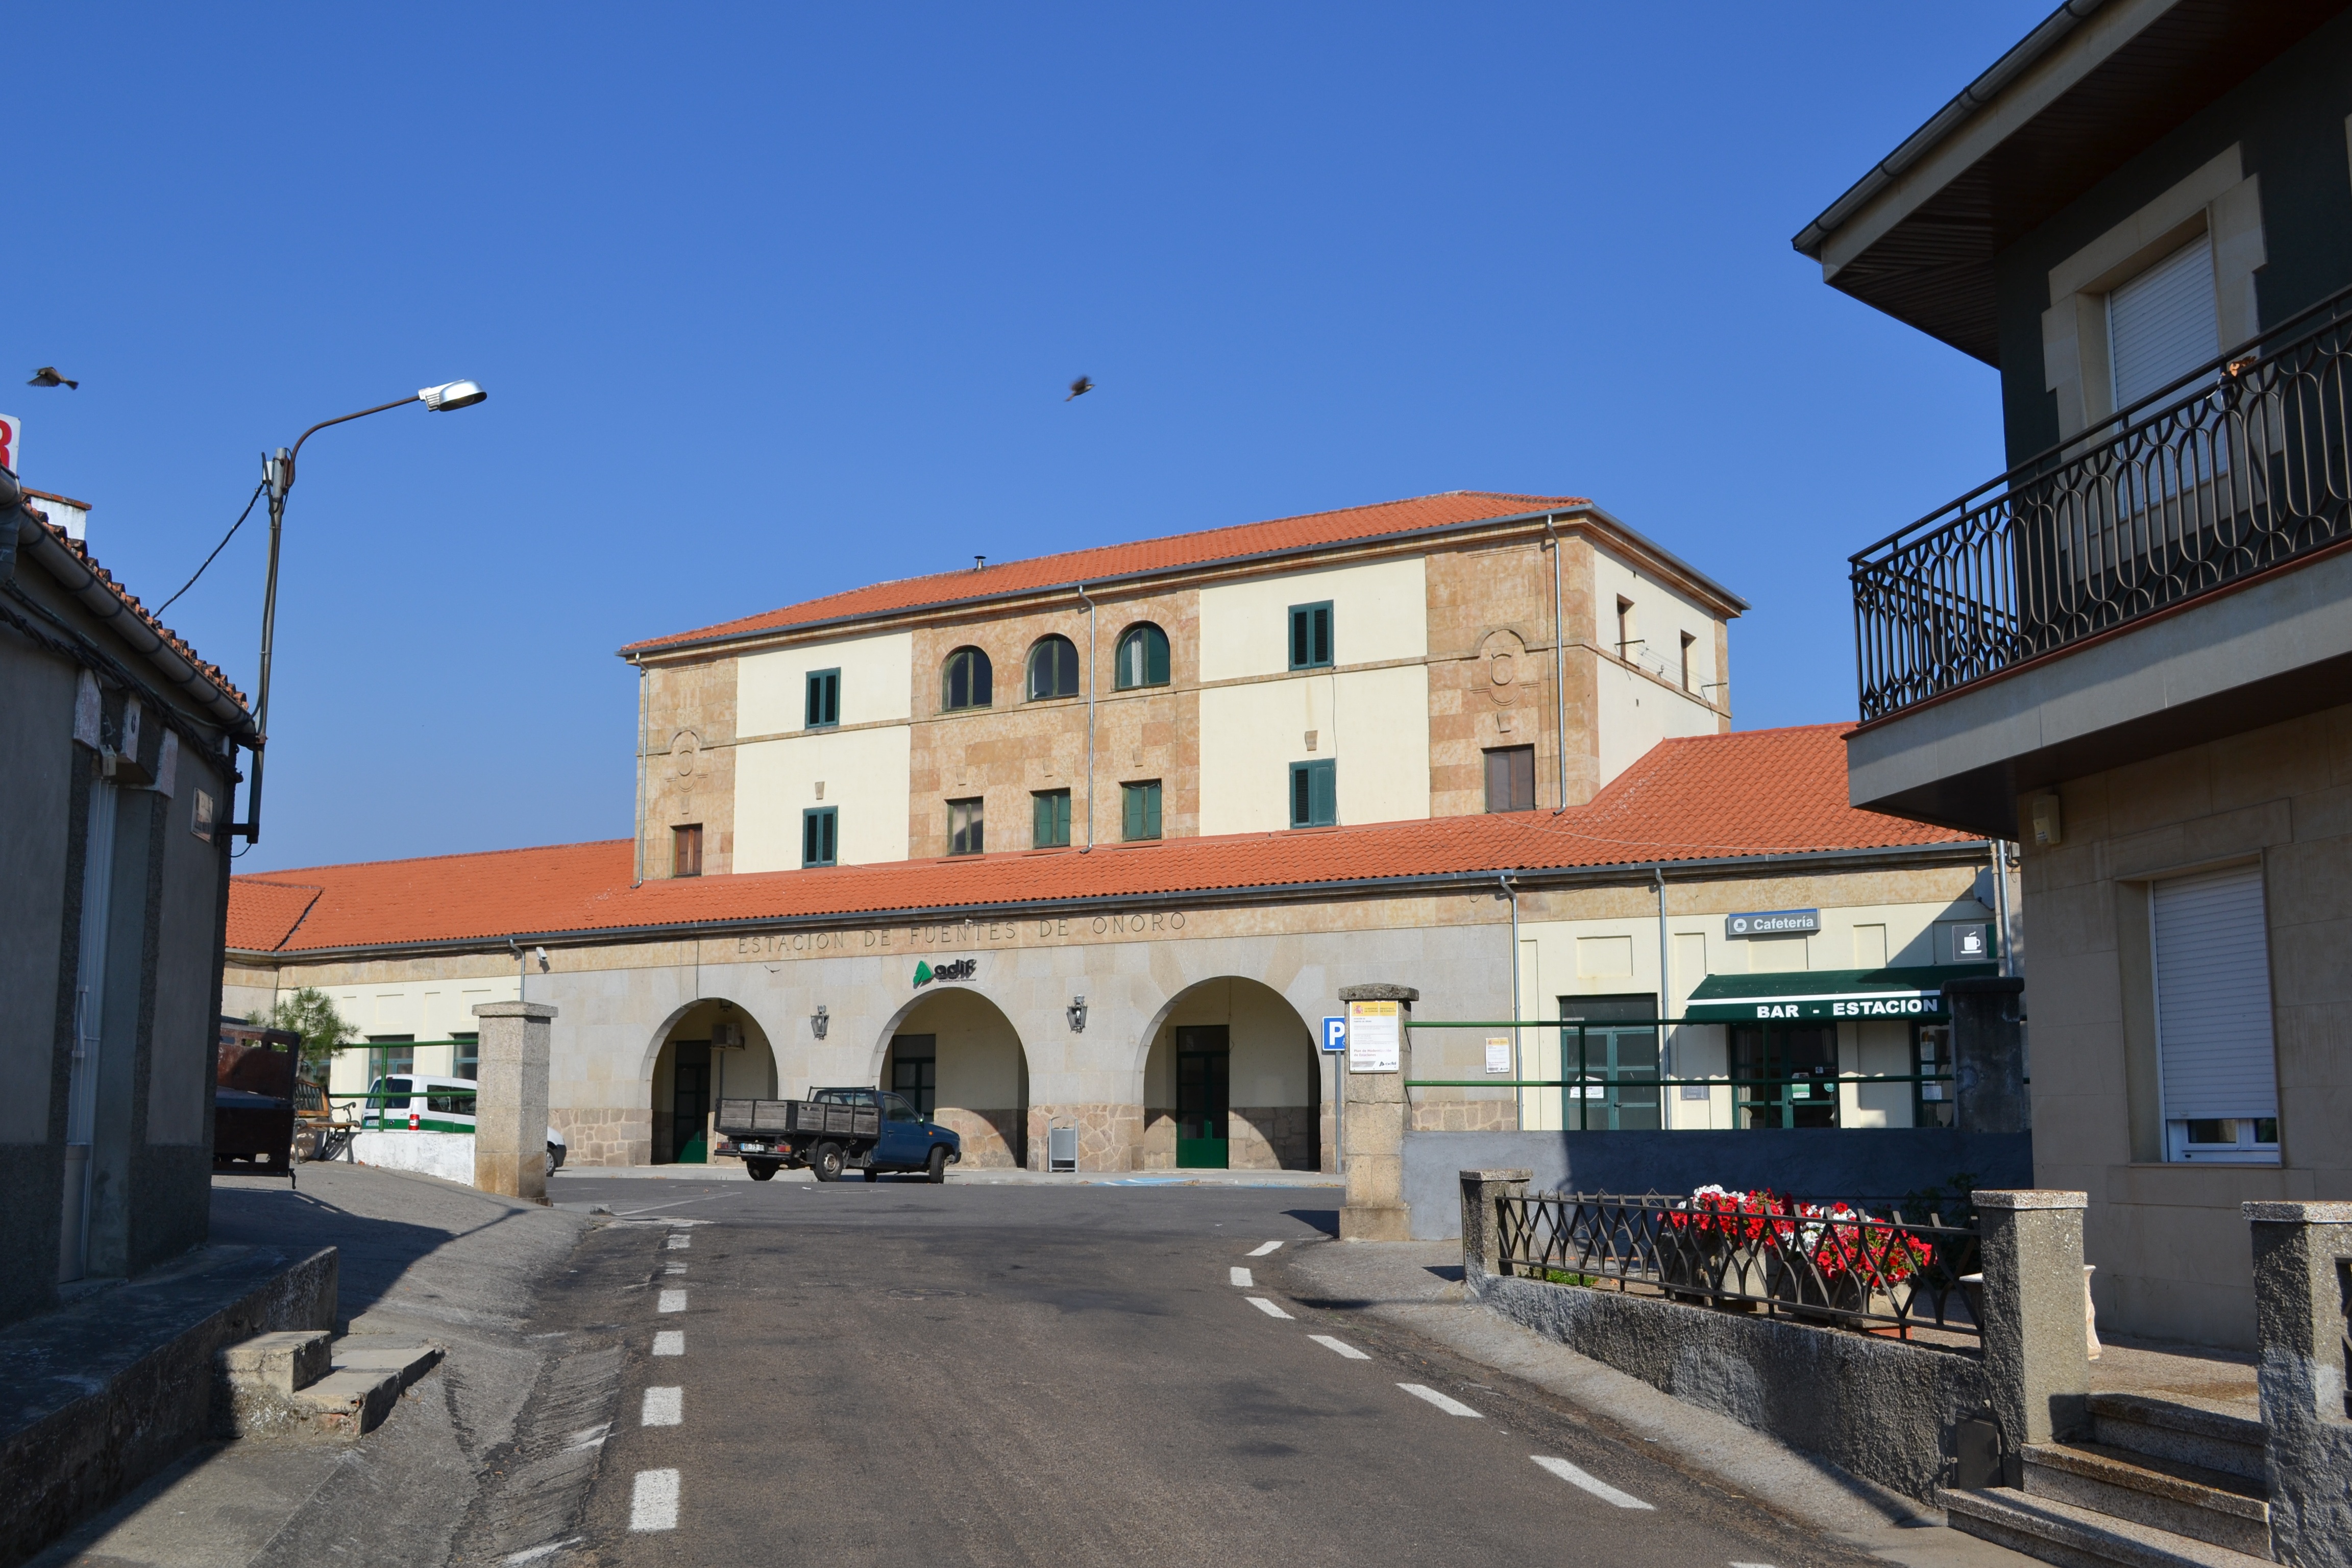
architecture, town, building, home, plaza, station, facade, property, spain, estate, neighbourhood, real estate, residential area, fuentes de o oro